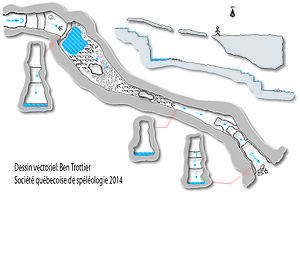
Format jpg a partir d'un dessin vectoriel de la topographie de la Grotte aux Cascatelles de Ben Trottier 2014
La grotte aux Cascatelles est une petite caverne de dissolution formée dans le calcaire par un petit ruisseau se situant dans la municipalité de Saint-Alban, municipalité régionale du comté de Portneuf au Québec.